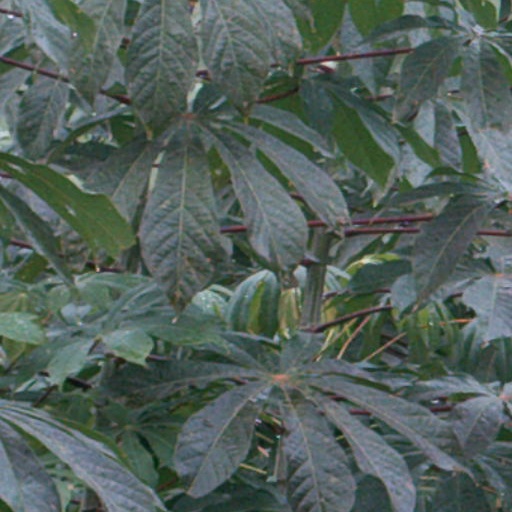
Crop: cassava